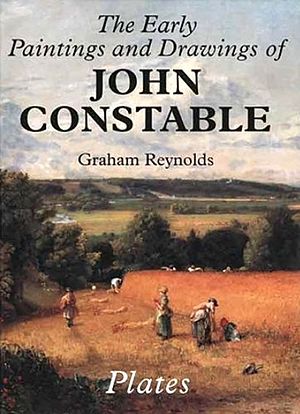
Catalogue raisonné
Et eksemplat af Graham Reynolds' catalogue raisonné af John Constable.[1]
Catalogue raisonnéer en omfattende værkfortegnelse om en kunstners værker med oplysninger om værkerne.